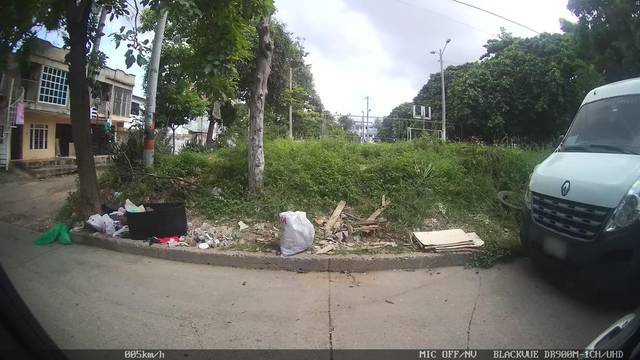
Region: Colombia
Coordinates: 10.393, -75.494